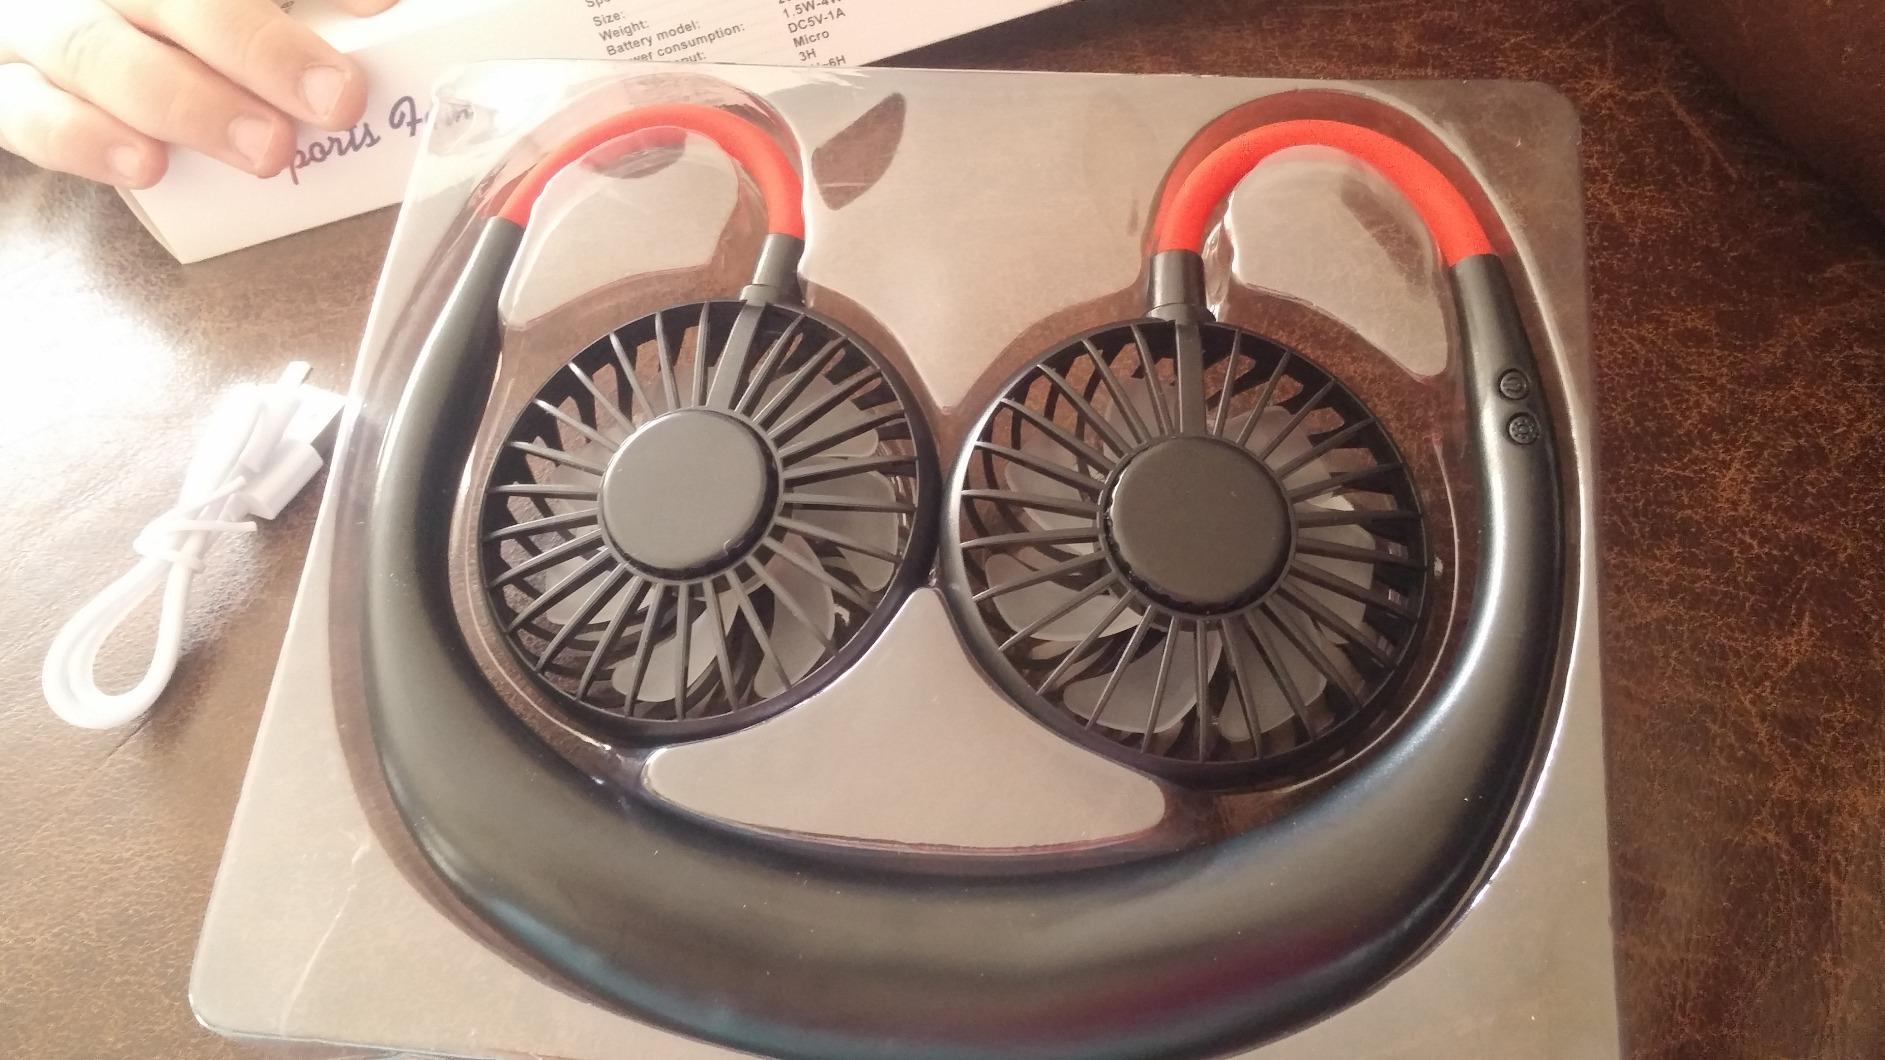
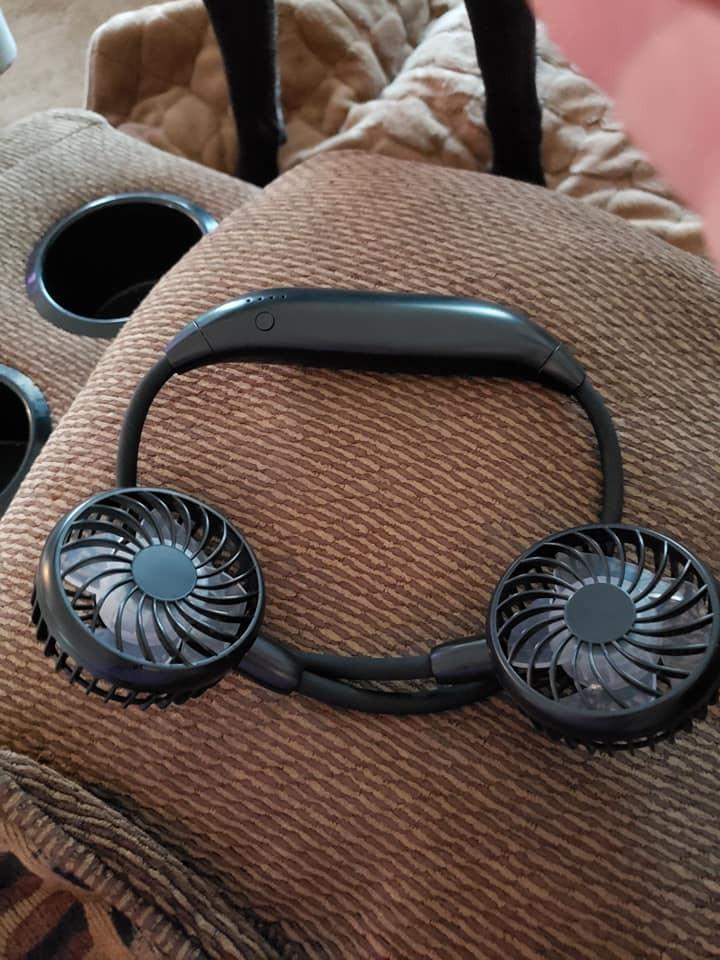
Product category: fan
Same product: no